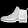
Label: Ankle boot